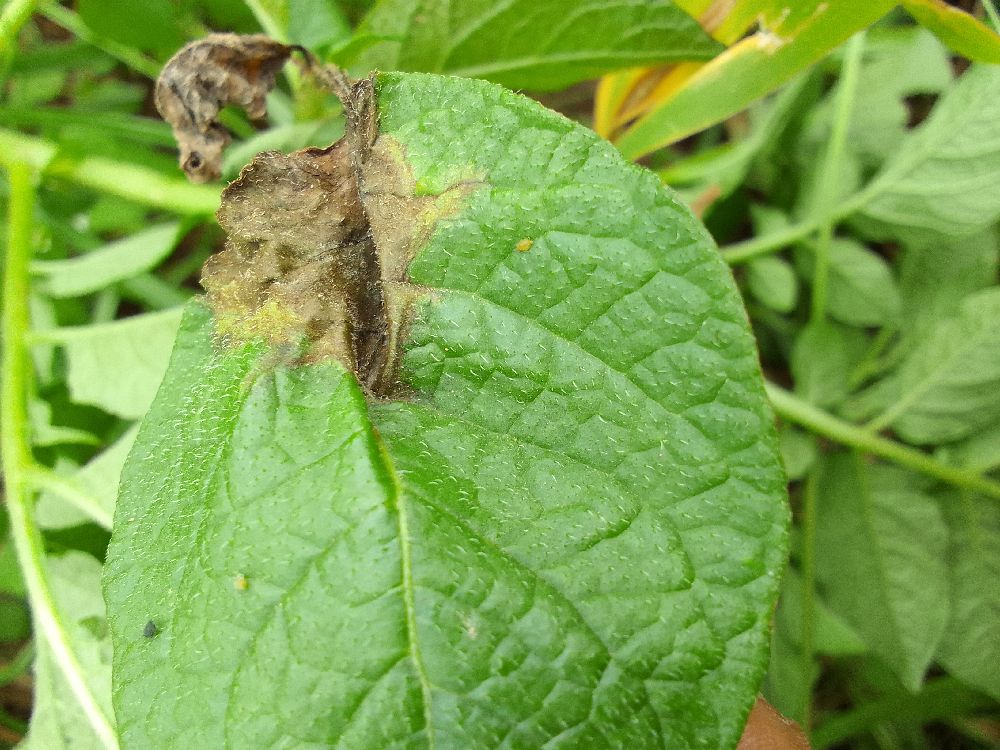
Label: Late blight